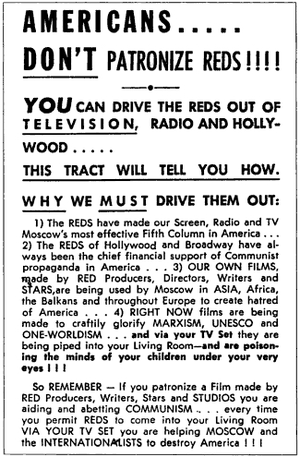
L’expression « Dix d’Hollywood » désigne dix producteurs, scénaristes ou réalisateurs de cinéma qui furent convoqués en 1947 par la Commission sur les activités anti-américaines.
L'histoire du mouvement socialiste aux États-Unis commence avec celle des communautés utopiques au début du XIXᵉ siècle : tentatives d'établir des phalanstères fouriéristes, communauté oweniste de New Harmony. En 1877, des syndicalistes fondent le Socialist Labor Party tandis que le Socialist Party of America est créé en 1901. À la même époque, différents groupes anarchistes se constituent à travers le pays. Les premières organisations syndicales américaines sont traversées par ces différents courants socialistes.